Ryūsei no Kizuna

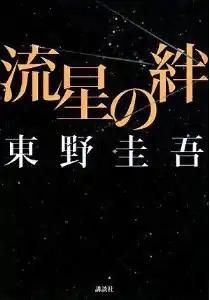
First edition of novel

is a detective novel by Keigo Higashino. It was serialized in Weekly Gendai from 16 September 2006 to 15 September 2007 and was published into one "tankōbon" volume by Kodansha on 5 March 2008. The novel was published in paperback format by Kodansha on 15 April 2011.